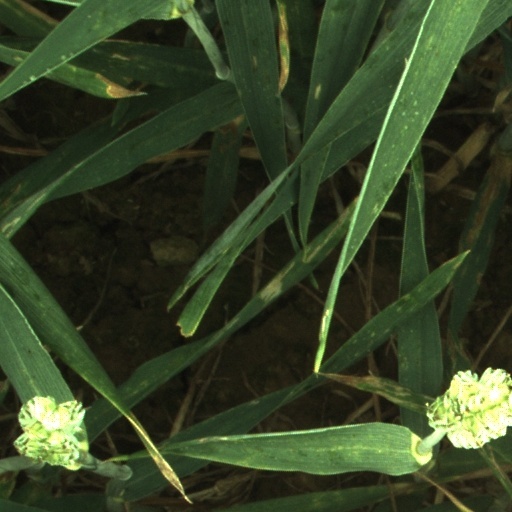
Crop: wheat